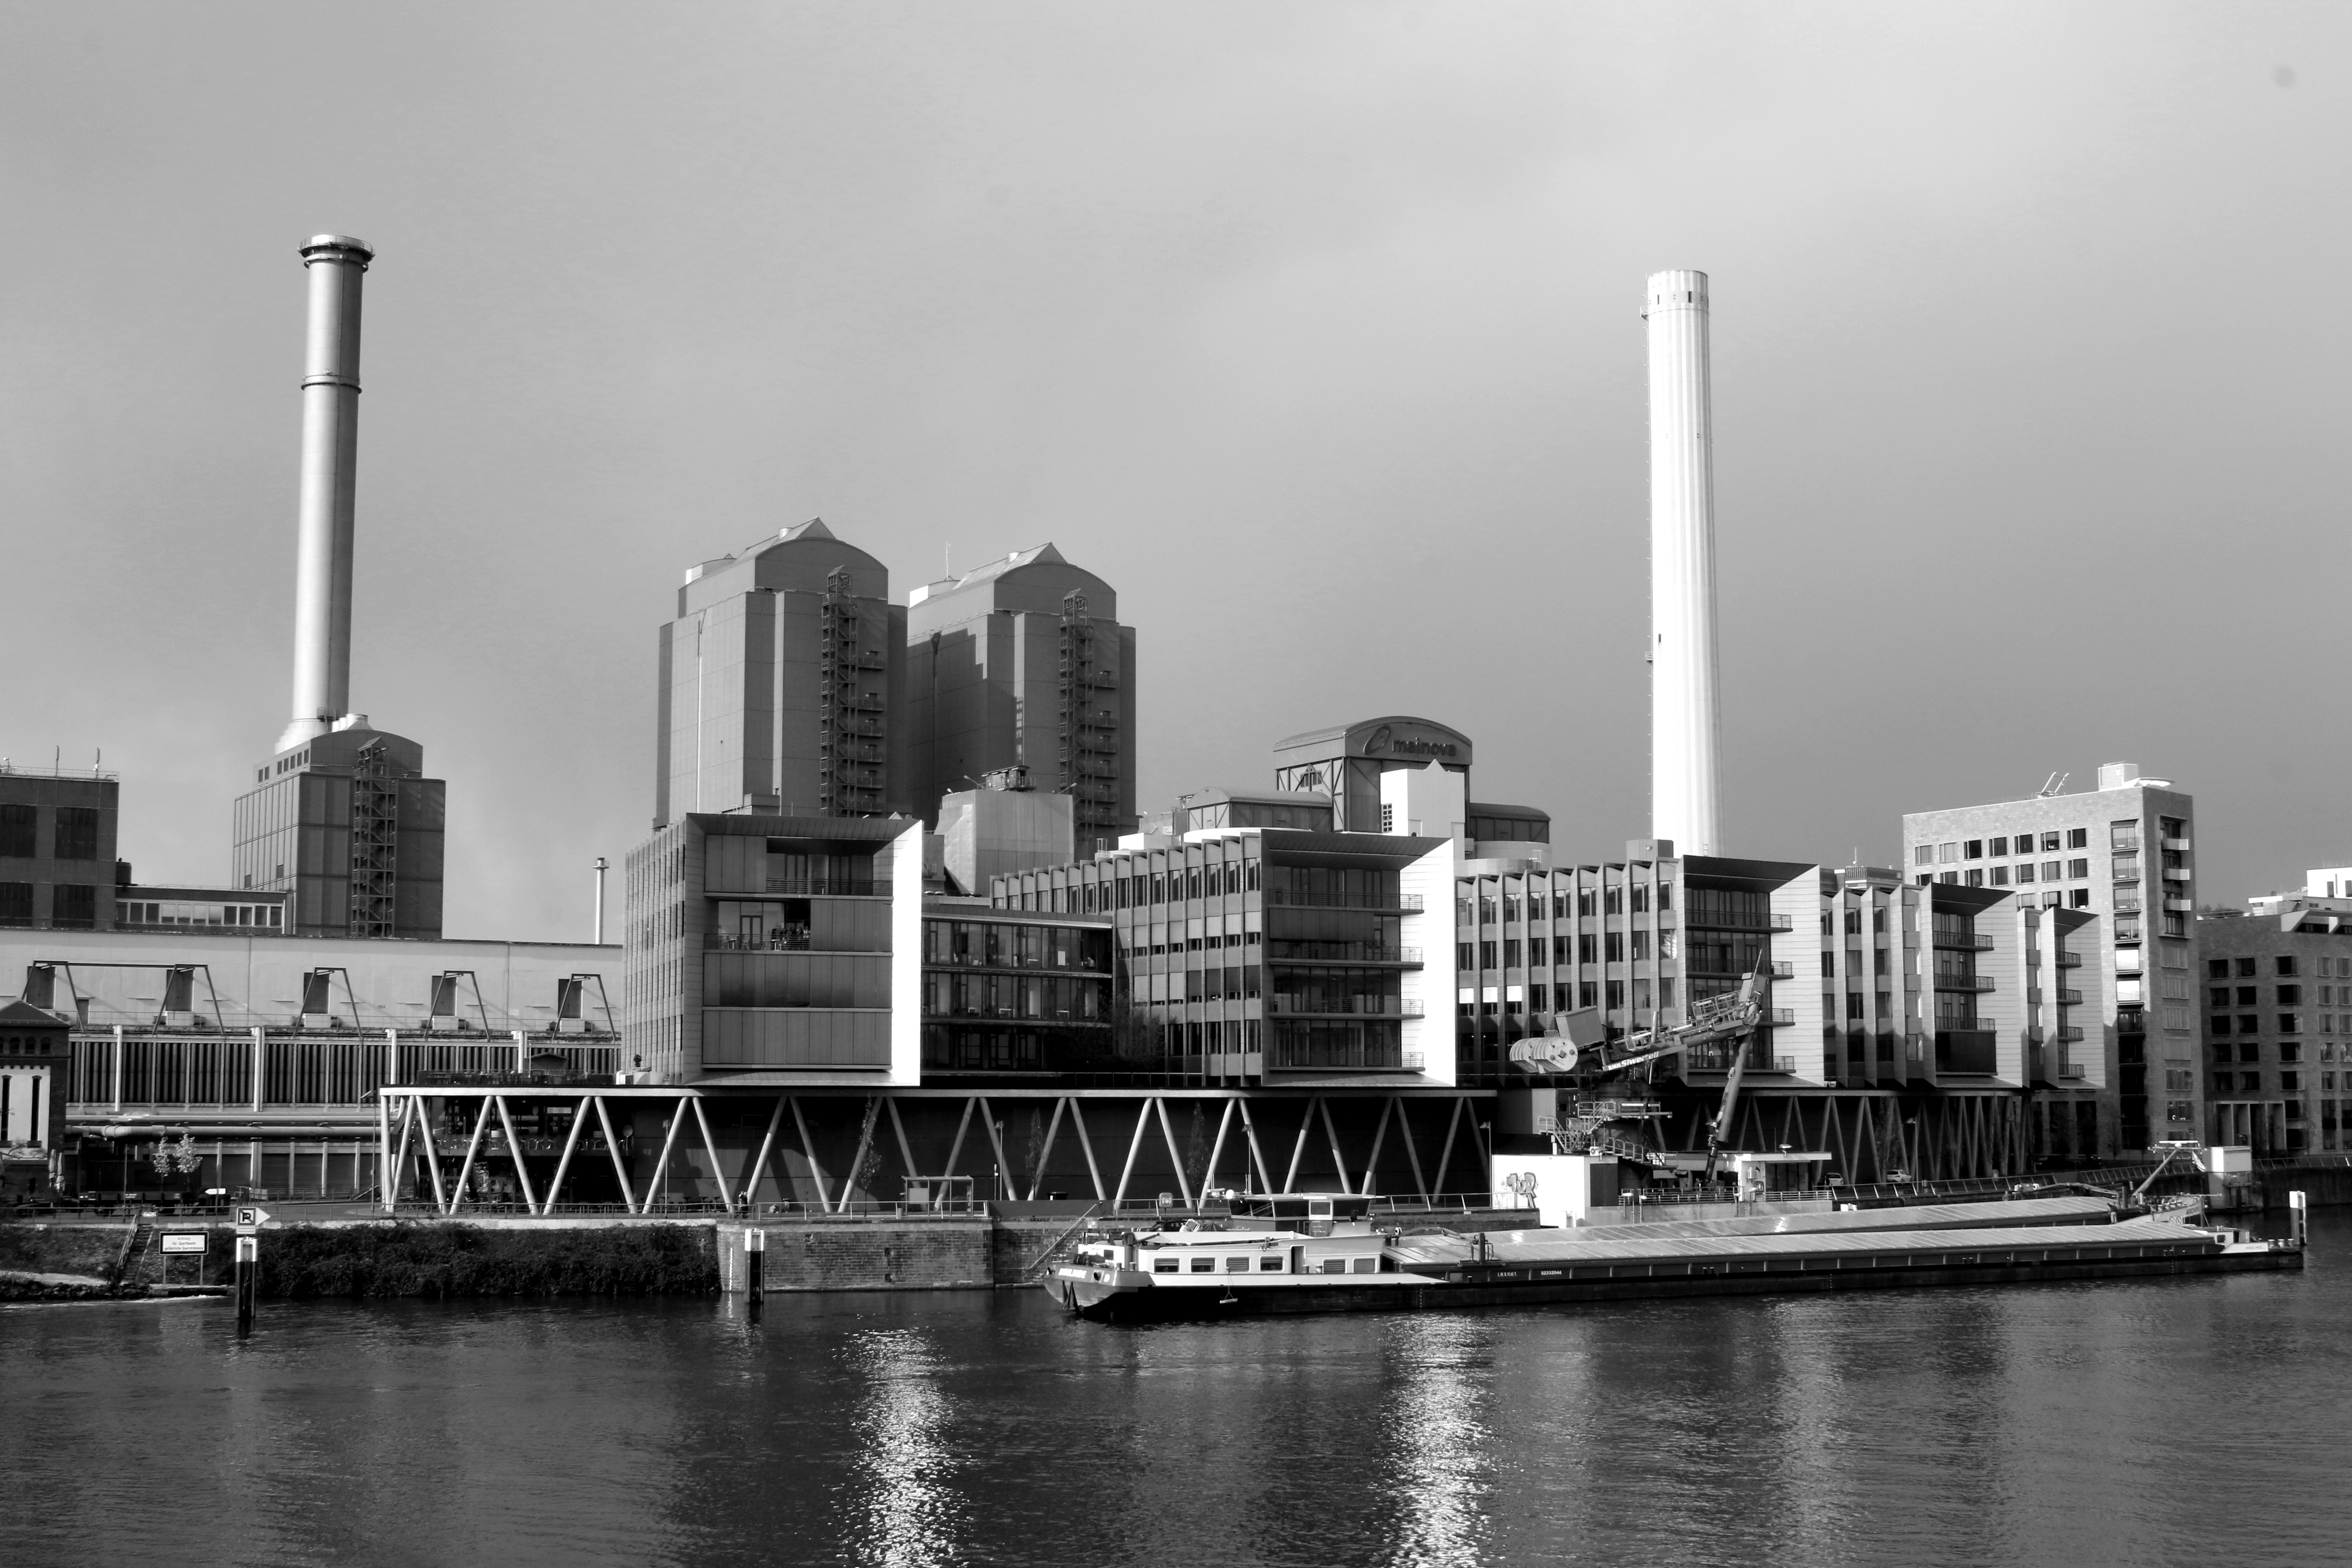
black and white, bridge, skyline, photography, city, skyscraper, cityscape, downtown, landmark, monochrome, waterway, tower block, bw, blackandwhite, blackwhite, germany, alemania, allemagne, sw, schwarzweiss, schwarzweis, frankfurtmain, germania, frankfurt, schwarzweissfotografie, schwarzweisfotografie, westhafen, heizkraftwerk, heizkraftwerkwest, metropolis, urban area, monochrome photography, atmospheric phenomenon, human settlement